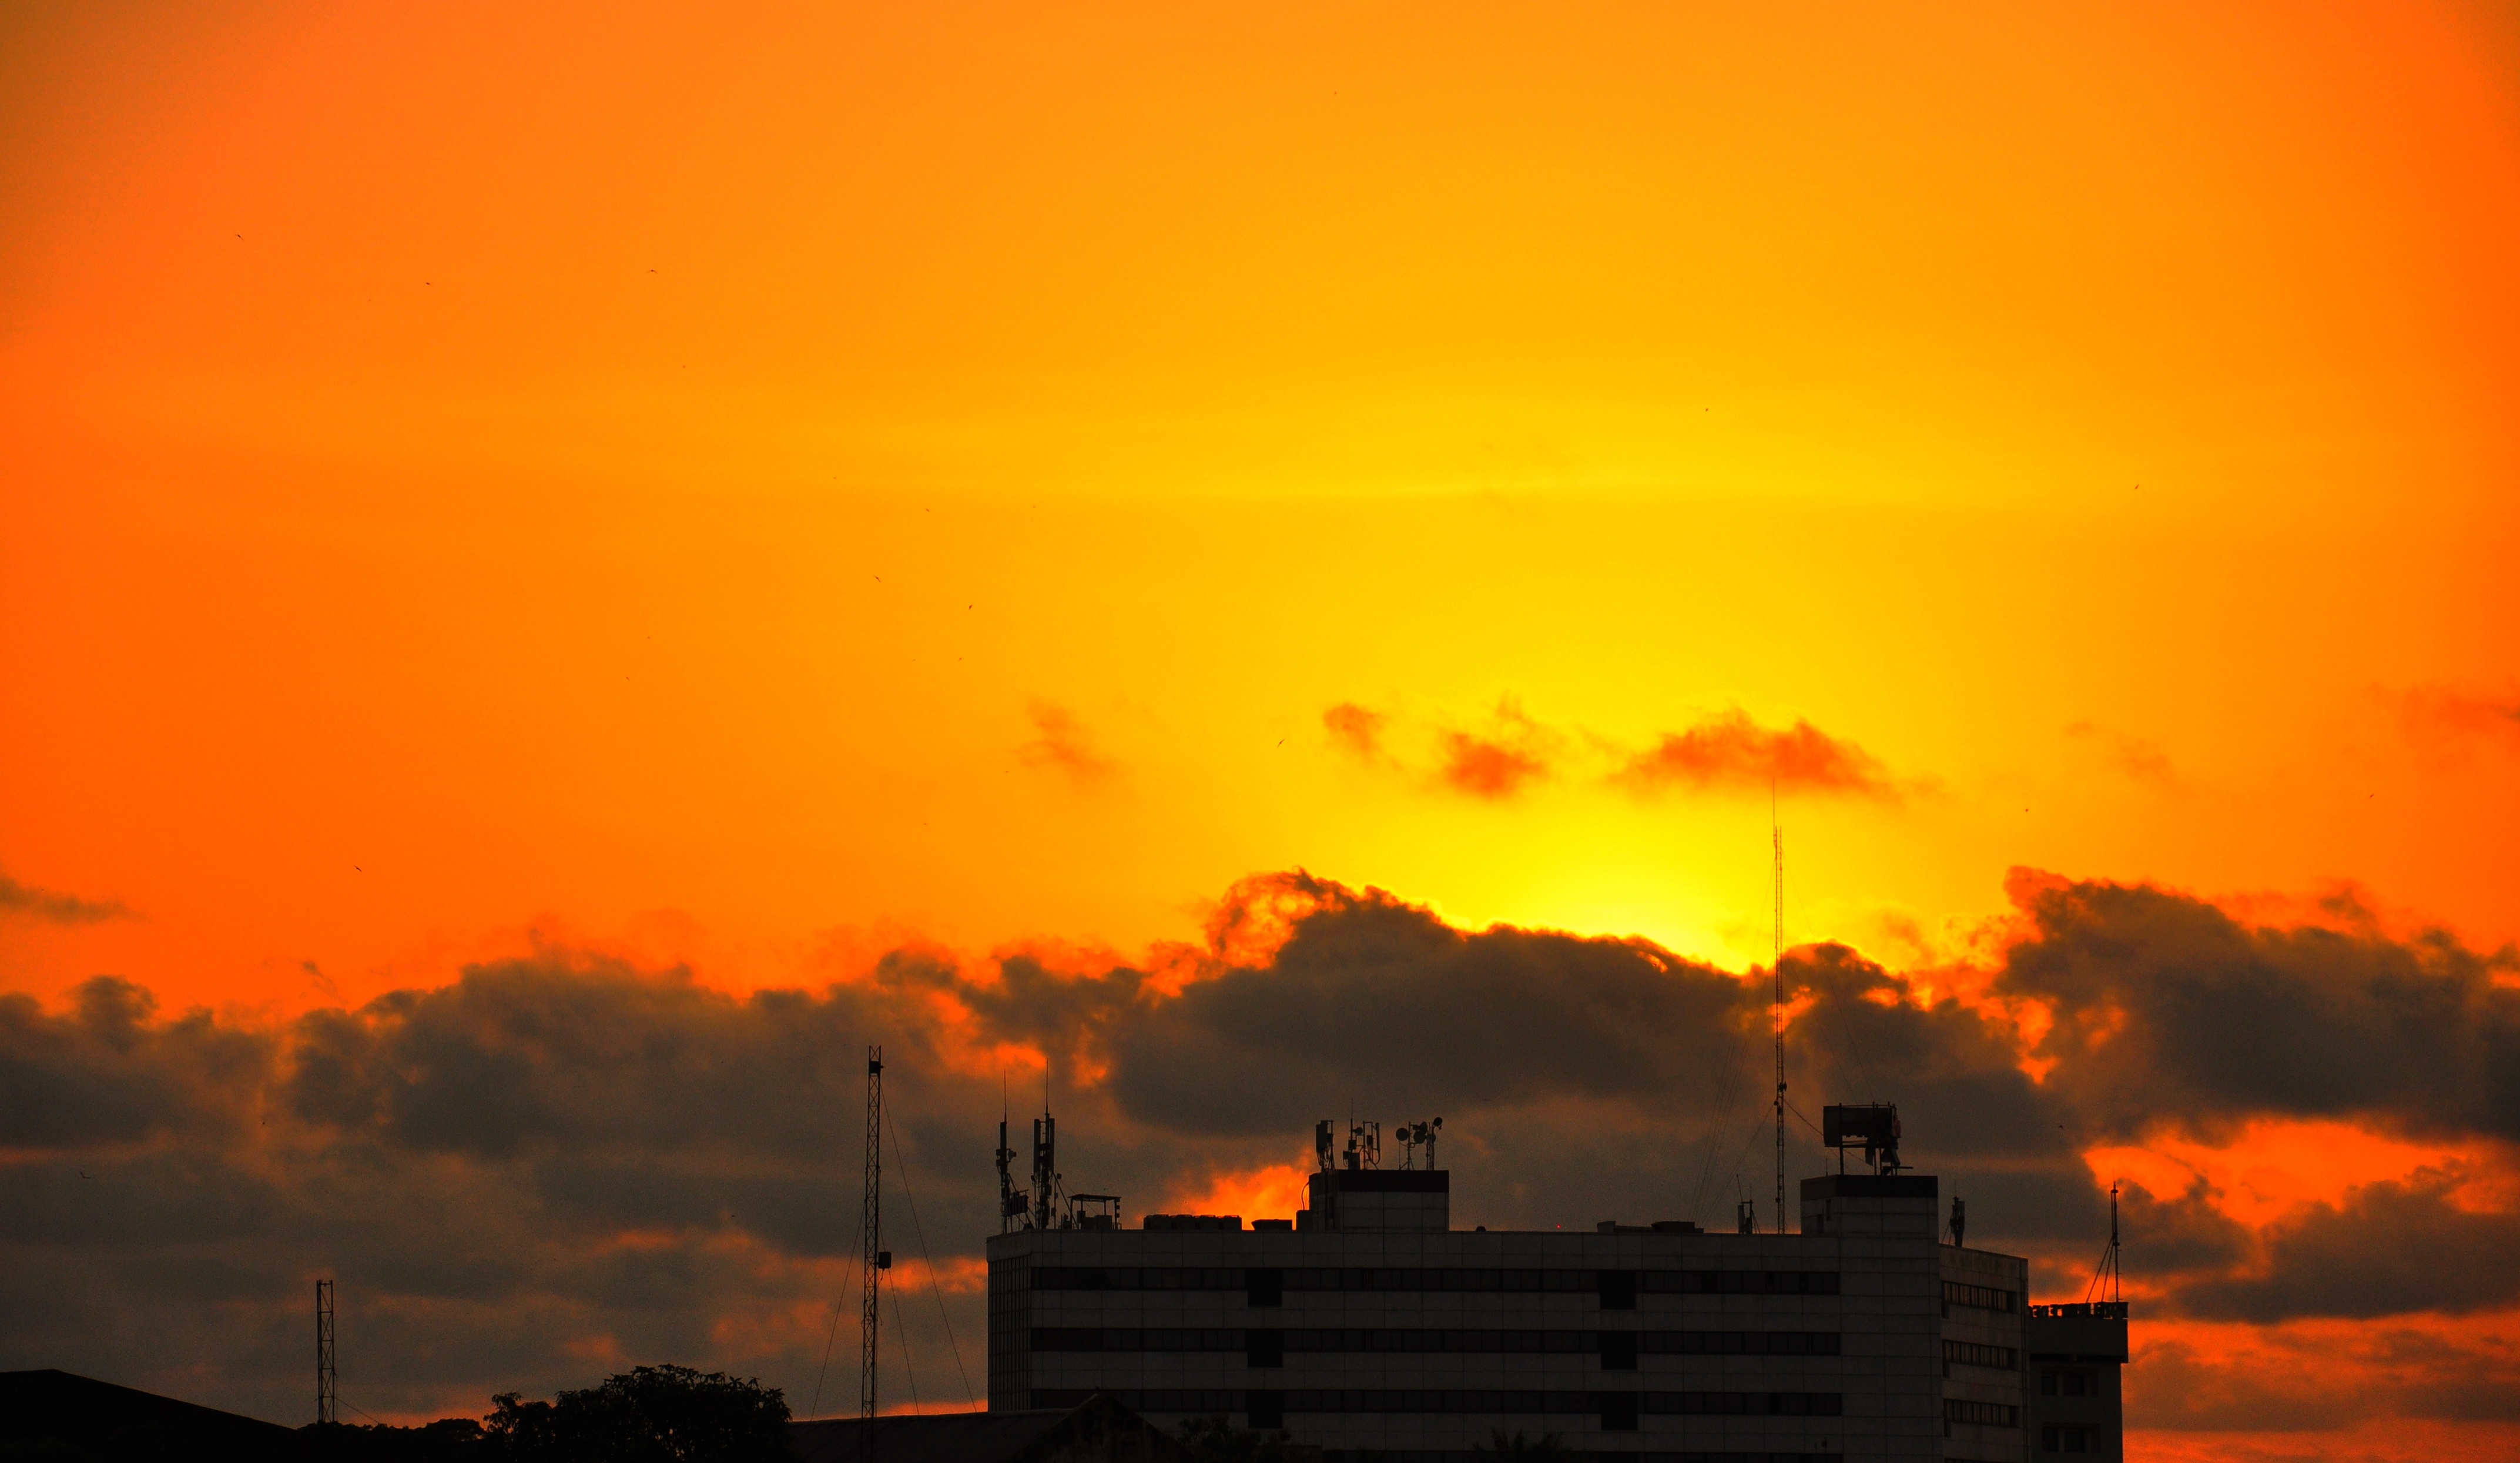
horizon, cloud, sky, sun, sunrise, sunset, sunlight, morning, dawn, atmosphere, dusk, evening, afterglow, red sky at morning